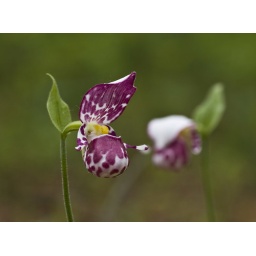
The spotted lady's slippers in the pine forest of Akademgorodok.